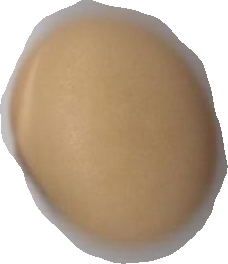
Variety: Anjasmoro